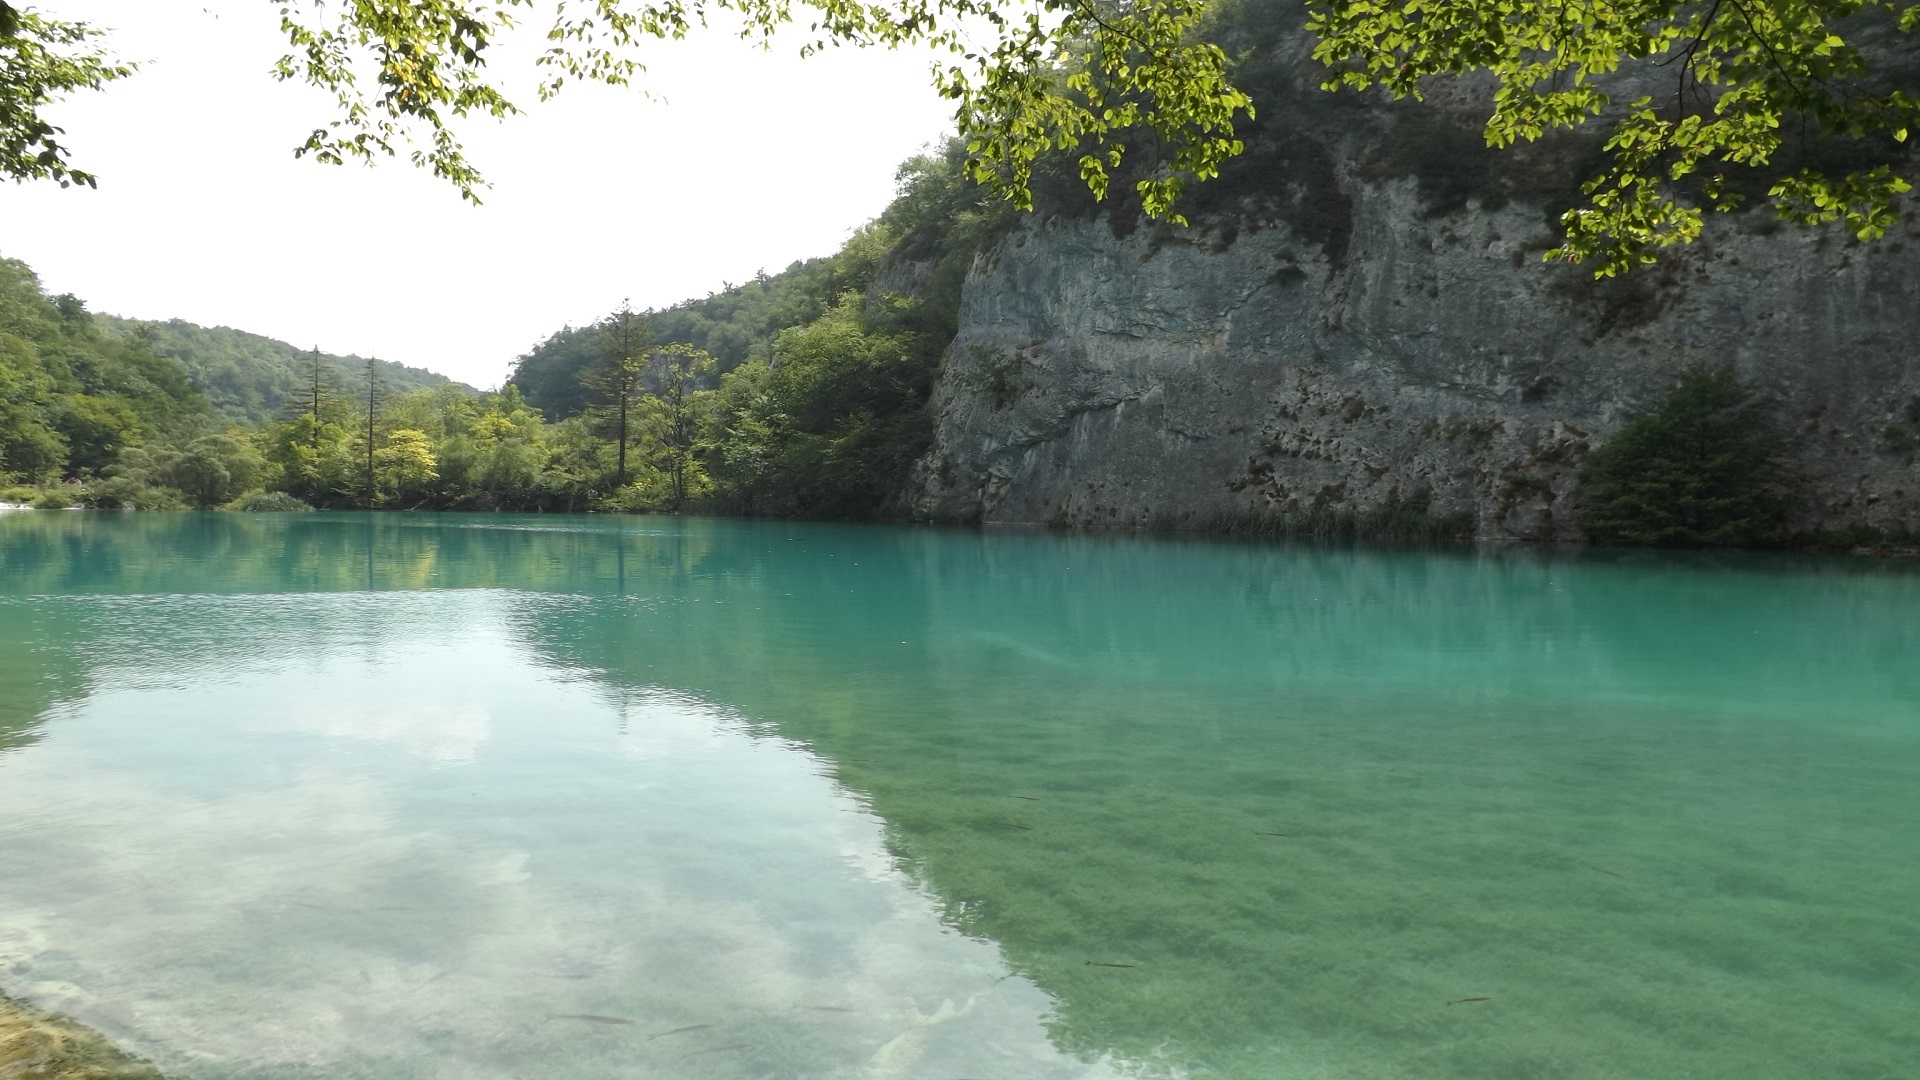
lake, river, inlet, lagoon, bay, rapid, reservoir, body of water, loch